Sky position (RA, Dec in degrees): 7.789, 1.639
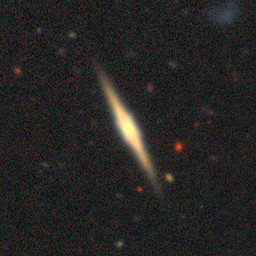
Galaxy morphology: Edge-on Galaxies with Bulge